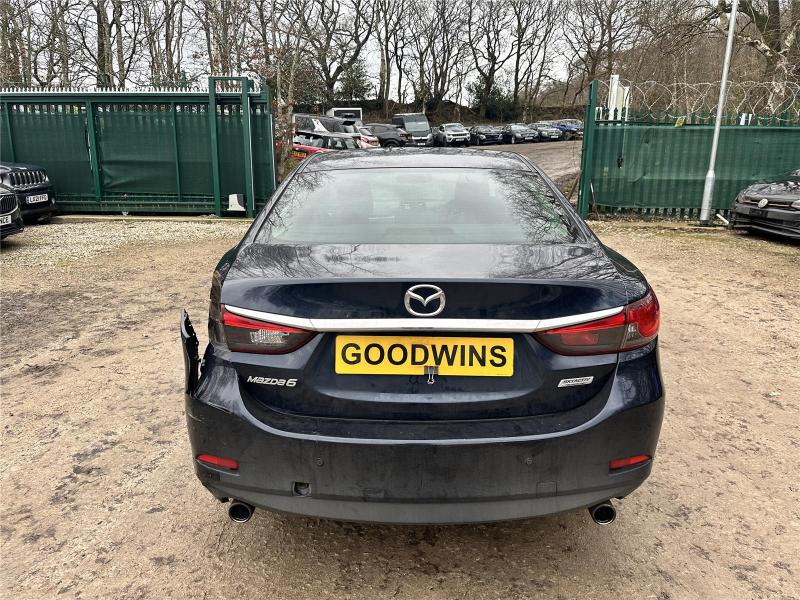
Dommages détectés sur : aile arrière gauche, pare-choc arrière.
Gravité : majeur